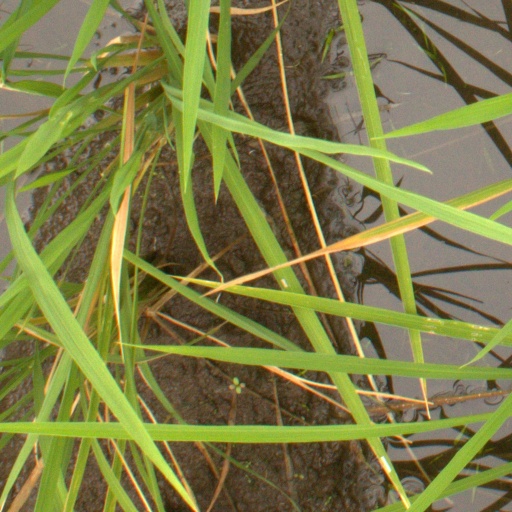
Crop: rice